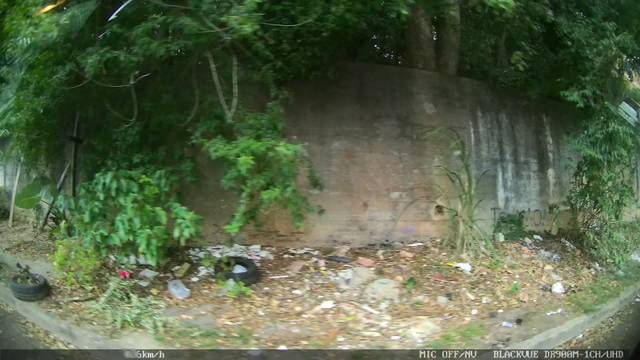
Region: Brazil
Coordinates: -30.055, -51.214